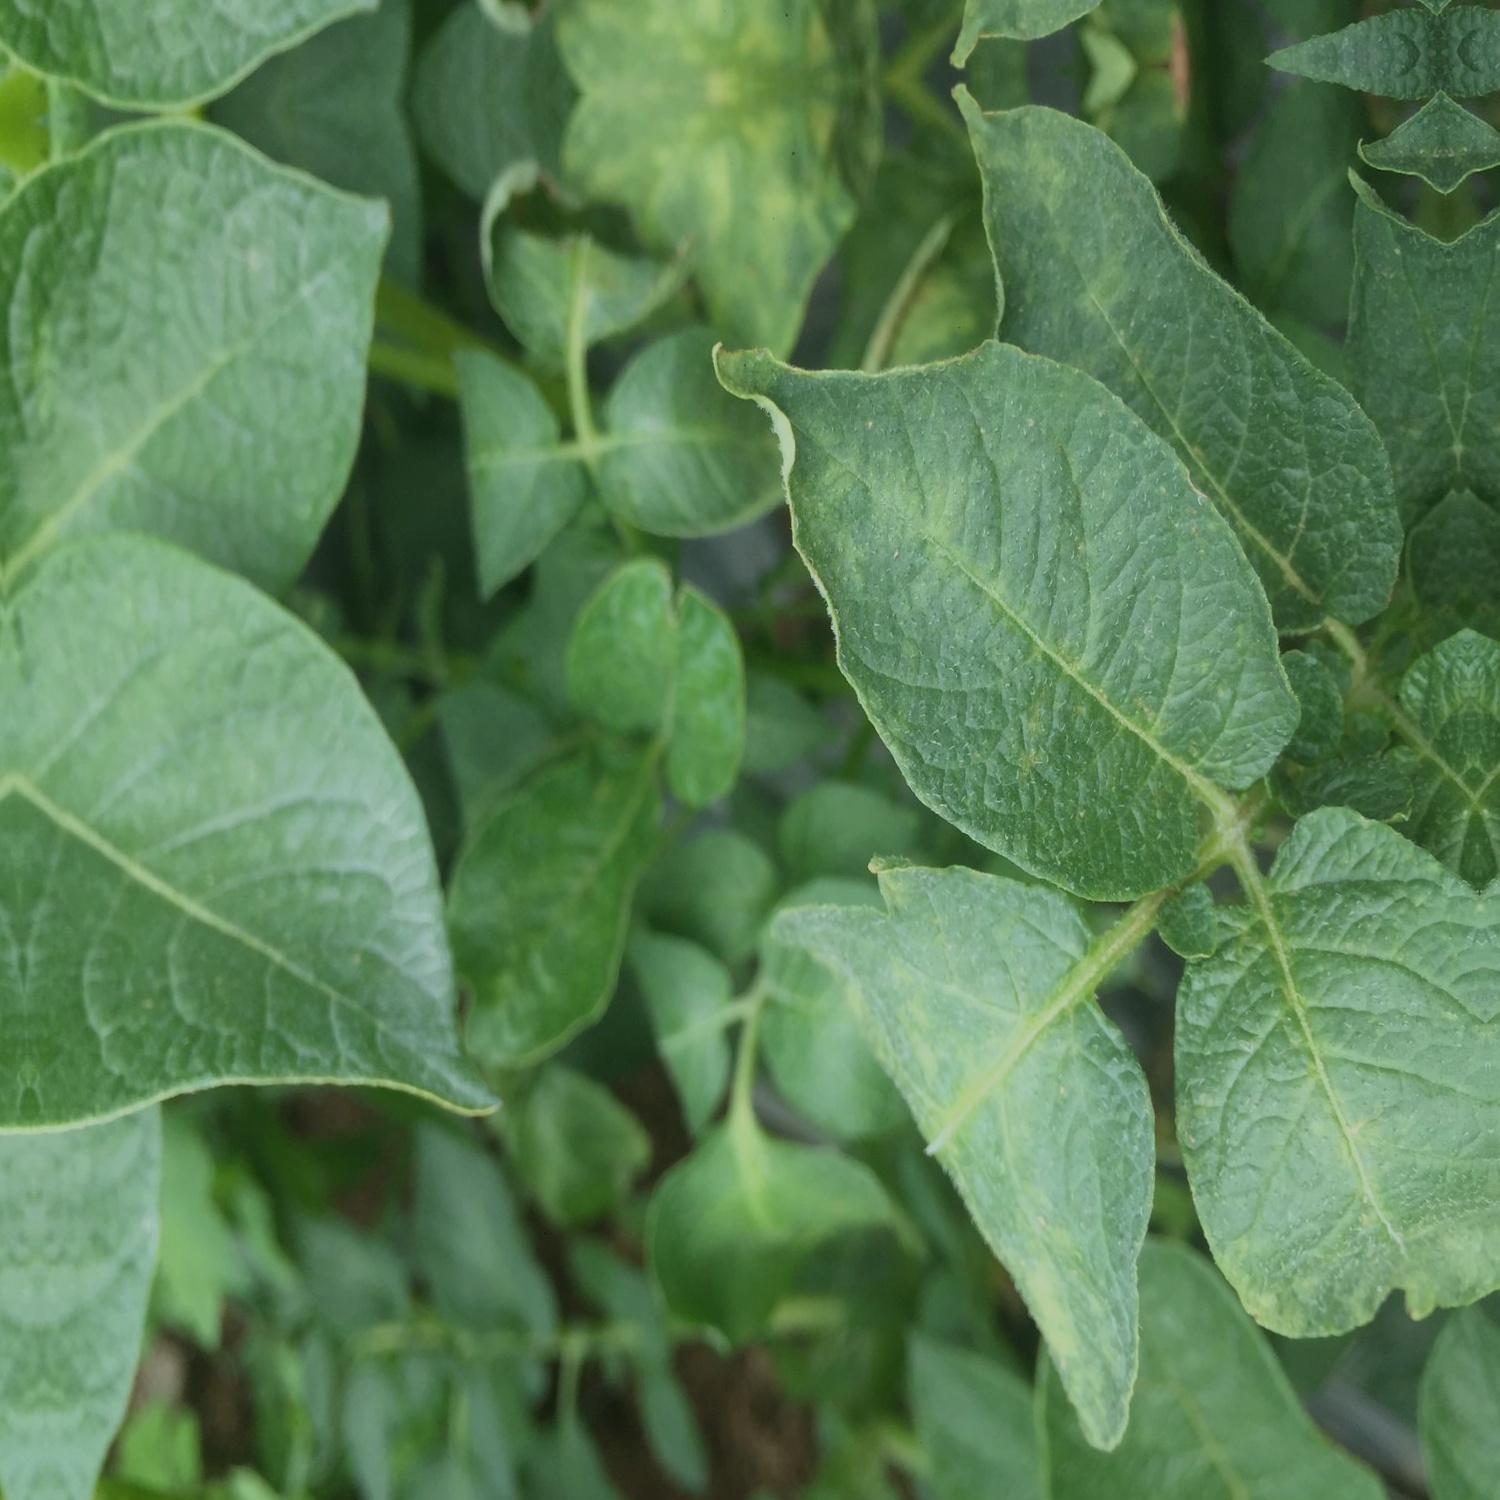
Etiqueta: Virus